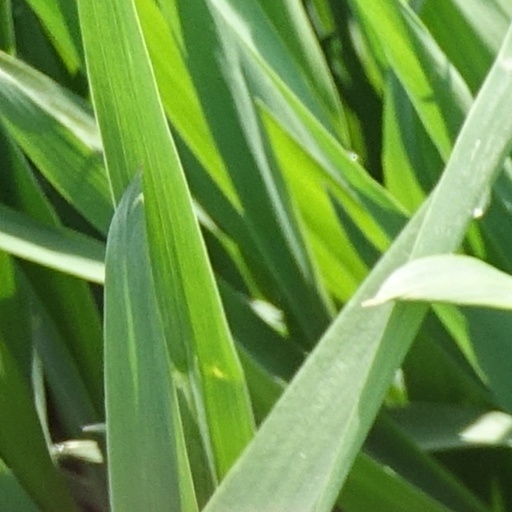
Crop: wheat